Lima

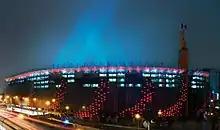
National Stadium of Peru which has a capacity of 50,000.

Lima has a mild climate, despite its location in the tropics and in a desert. Lima's proximity to the waters of the Pacific Ocean leads to intense maritime moderation of the temperatures, thereby making the climate much milder than those to be expected for a tropical desert, and thus Lima can be classified as a desert climate (Köppen: "BWh") with subtropical temperature ranges. Temperatures rarely fall below or rise above . Two distinct seasons can be identified: summer, December through April, and winter from June through September/October. May and October/November are generally transition months, with a more dramatic warm-to-cool weather transition in later May or/and earlier June. Situated onshore from the cold ocean waters, rainfall is extremely rare in Lima.